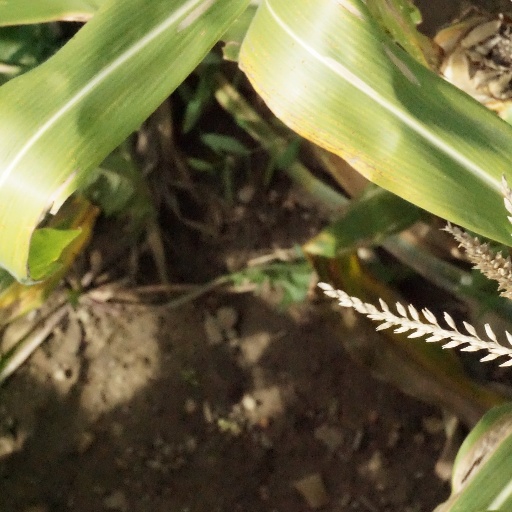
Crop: maize; corn